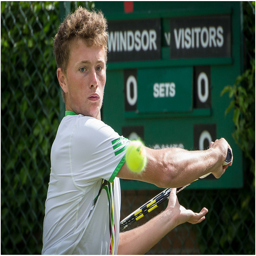
a tennis player swinging a racket at a ball
A man swinging a tennis racquet at a tennis ball.
A tennis player takes a backhand swing at a tennis ball.
a man getting ready to hit a tennis ball while standing in front of a score board
A man on a court with a tennis racket.